Albert Canyon

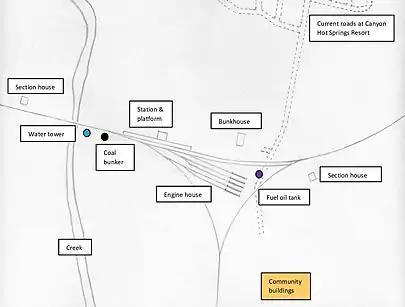
Albert Canyon layout, 1926

A.J. Strand, a mixed farmer, in the Skogstrom & Strand hotel partnership, ran the Hot Springs hotel from the late 1880s. The warm spring for bathing was said, somewhat optimistically, to be a few hundred yards south. At that time, the population was about 25. When Strand relocated, John H. Skogstrom, a farmer, became hotelkeeper in the mid-1890s. That year, Ben Green bought from Skogstrom. Both Skogstrom and Green lost farm produce in an 1896 forest fire that even endangered the station and hotel, renamed that year as The Springs Hotel.